Yokosuka MXY-7 Ohka

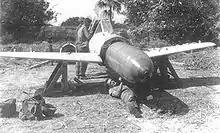
US personnel disarming the warhead of an "Ohka", Yontan Airfield, Okinawa, April 1945

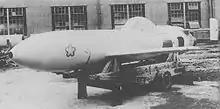
Thermojet powered Model 22; note the jet intake on the side just forward of the tail.

The only operational "Ohka" was the Model 11. Essentially a bomb with wooden wings, powered by three Type 4 Model 1 Mark 20 solid-fuel rocket motors, the Model 11 achieved great speed, but with limited range. This was problematic, as it required the slow, heavily laden mother aircraft to approach within of the target, making it very vulnerable to defending fighters. There was one experimental variant of the Model 11, the Model 21, which had thin steel wings manufactured by Nakajima. It had the engine of the Model 11 and the airframe of the Model 22.